Motor Transport Corps

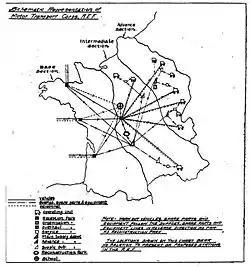
Map of France showing theory of MTC parks layout from the MTC manual

The American Expeditionary Force that deployed to France during World War I was in need of an organization that could log, track and maintain all needed motor transportation. A school and a network of parks were set up to accomplish this.